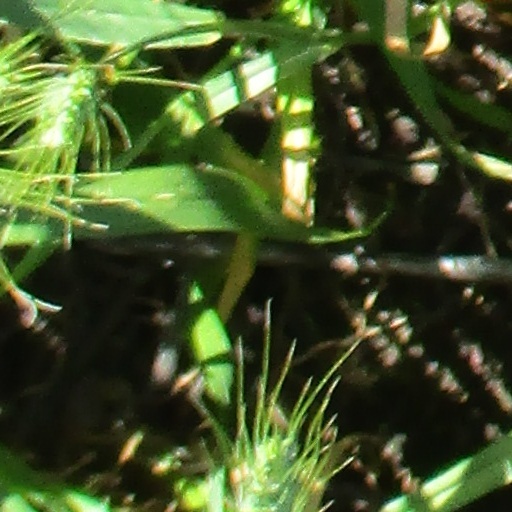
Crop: wheat